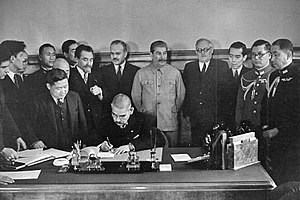
Sovjetisk-japanske neutralitetspagt
Den japanske udenrigsminister Matsuoka underskriver den sovjetisk-japanske neutralitetspagt
Den Sovjetisk-japanske neutralitetspagt, også kaldet den Japansk–sovjetiske ikke-angrebspagt var en pagt mellem Sovjetunionen og kejserriget Japan, som blev underskrevet den 13. april 1941, to år efter den korte Sovjetisk-japanske grænsekonflikt.